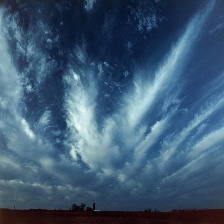
Cloud type: Cirrus